Swaylands

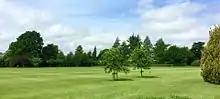
The Cricket Pitch

The gardens were described in detail in Country Life in the edition from 16 June 1906. In the Country Life description it is noted that, for twenty years, George Drummond had been, with the assistance of his gardener Hosier, transforming the site into a garden of "rare charm and picturesque beauty... The terracing is a triumph of landscape gardening... It is a pure delight to sit here in the sun, surrounded with these flower masses, and look across to the misty Sussex hills in the far distance."